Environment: real
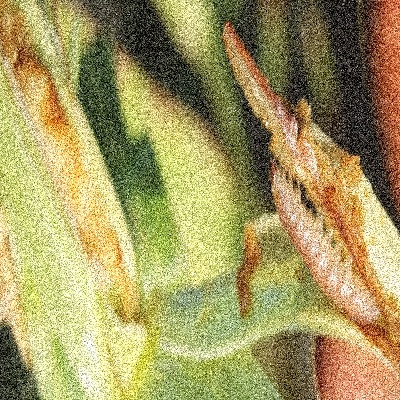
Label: fall_armyworm